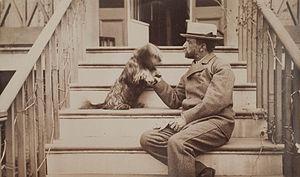
Les femmes sont impliquées dans la photographie depuis les débuts de son invention. Constance Fox Talbot, épouse de Henry Fox Talbot, l'un des acteurs clés du développement de la photographie dans les années 1830 et 1840, a elle-même expérimenté le processus dès 1839. Richard Ovenden lui attribue une image floue d'un court verset du poète irlandais Thomas Moore, qui ferait d'elle la plus ancienne photographe connue.